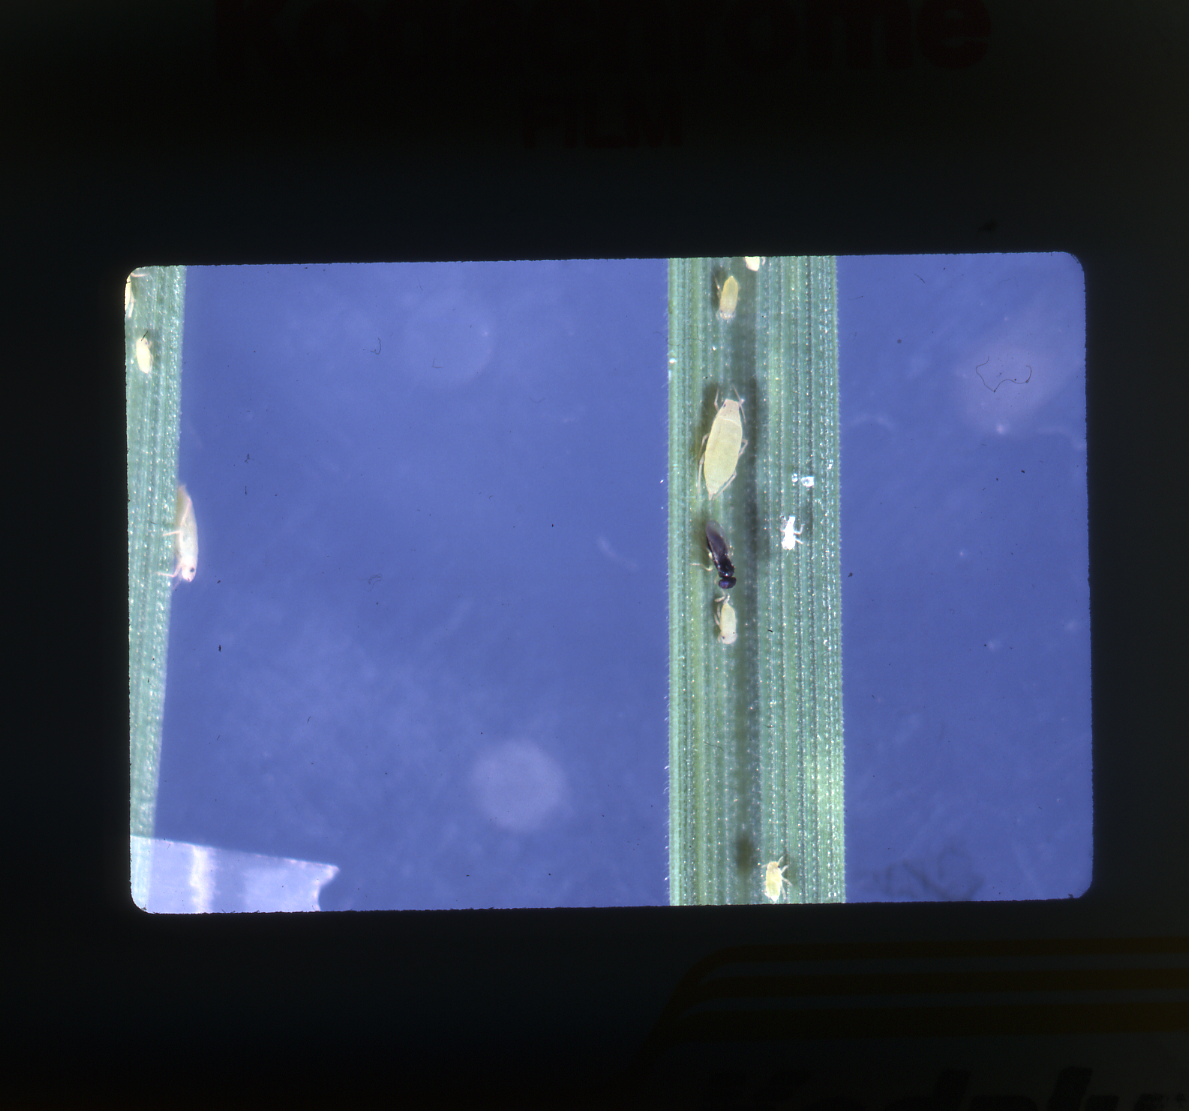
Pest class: russian_wheat_aphid